Mexican Americans

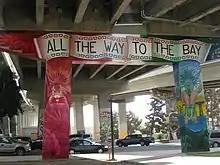
Mural in Chicano Park, San Diego, stating "All the way to the Bay"

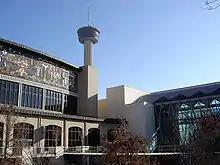
The Henry B. González Convention Center and Lila Cockrell Theater along the San Antonio River Walk. The Tower of the Americas is visible in the background.

In 1900, there were slightly more than 500,000 Hispanics of Mexican descent living in New Mexico, Arizona, Nevada, Colorado, California, and Texas. Most were Mestizo Mexican Americans of Spanish and Indigenous descent, Spanish settlers, other Hispanicized European settlers who settled in the Southwest during Spanish colonial times, as well as local and Mexican Amerindians.